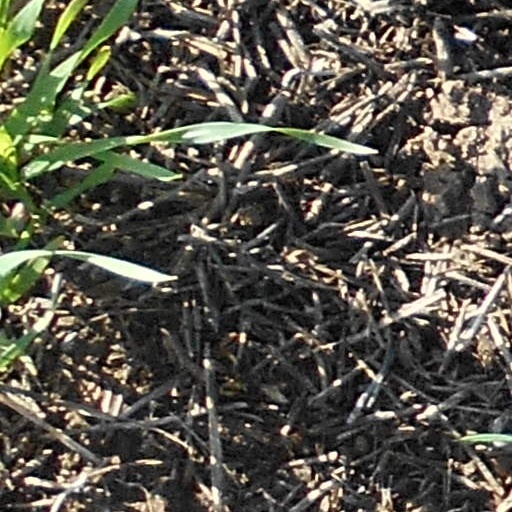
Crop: wheat